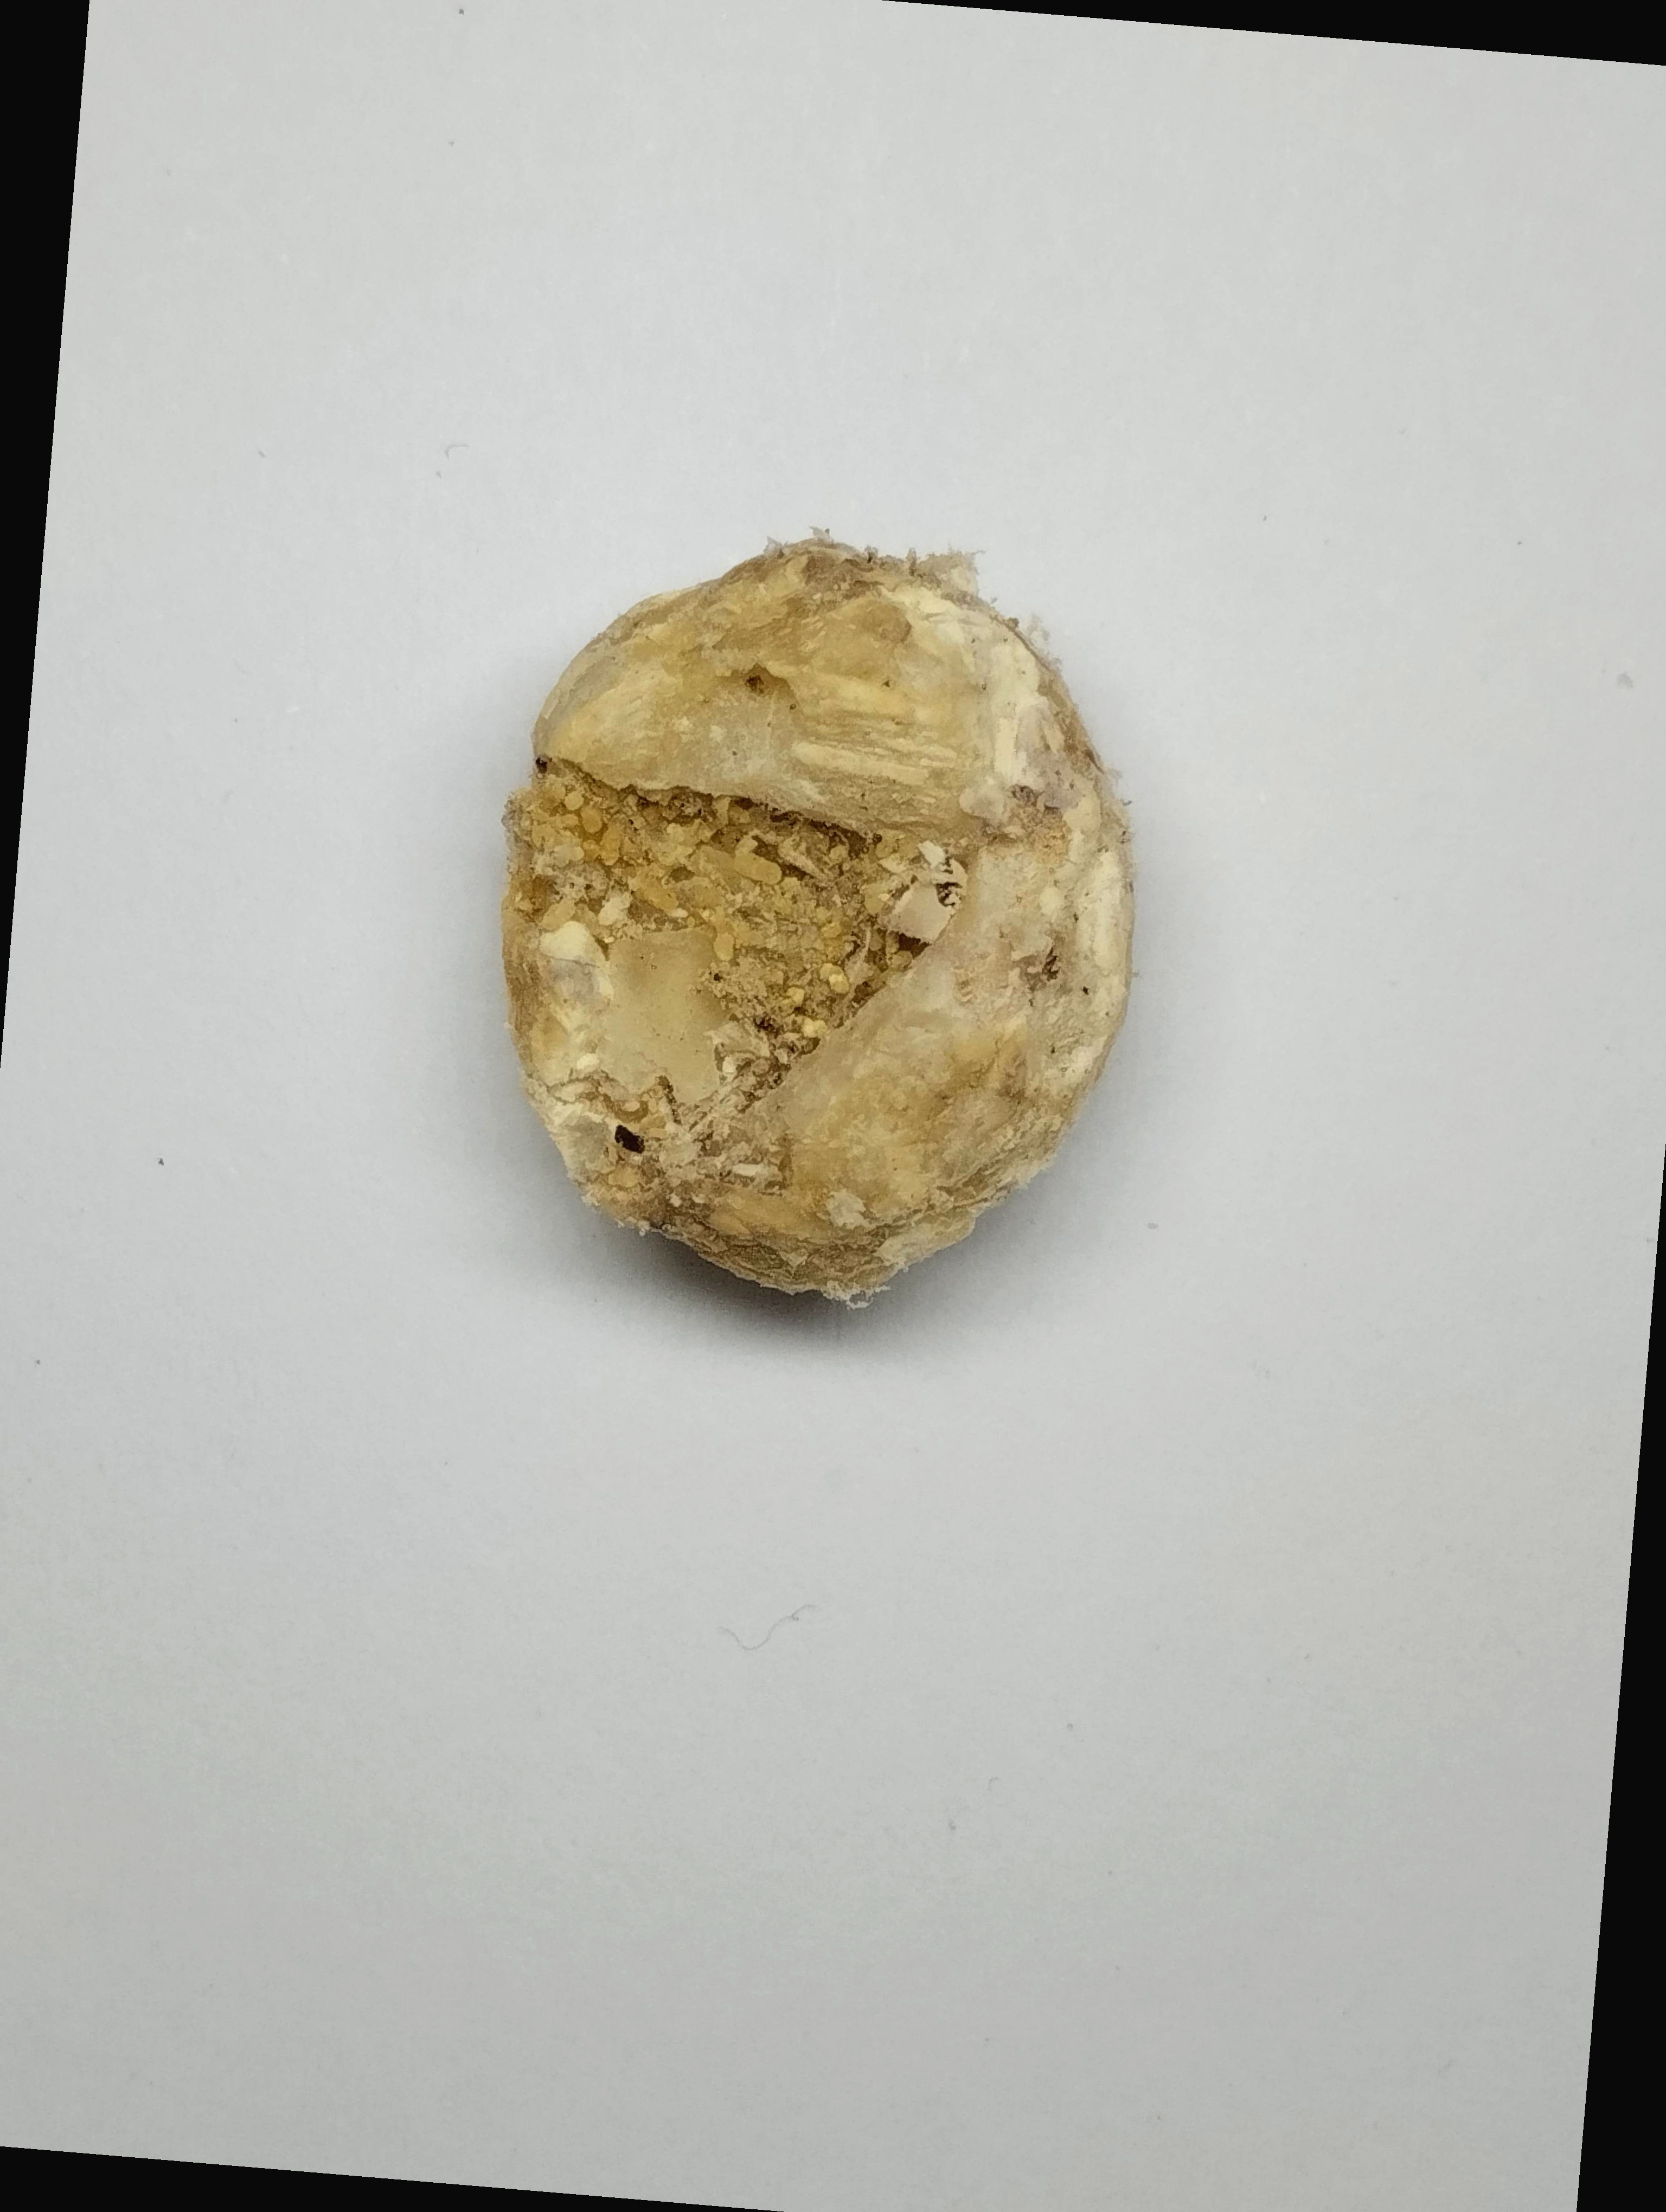
Label: rusak (damaged seed)